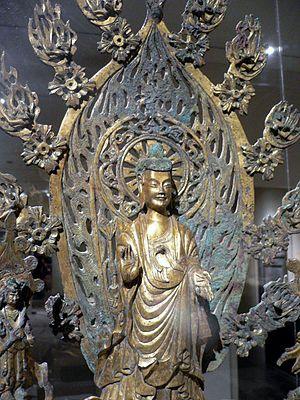
Autel dédié à Maitreya. Bronze doré daté 524, dynastie des Wei du Nord (386-534) Metropolitan Museum of Art, New York. Zhengding xian, Hebei province, China
Les bronzes chinois sont universellement admirés comme des chefs-d’œuvre de l'art du bronze, tout particulièrement ceux réalisés au cours des deux premiers millénaires avant notre ère. Les bronzes des dynasties Shang et Zhou, depuis le XVIᵉ siècle et jusqu’à 221 avant notre ère, aux formes et décors étonnants, témoignent de l’esprit créatif et de la remarquable maîtrise technique des bronziers chinois au cours de l’âge du bronze. L'art des dynasties royales de l'Antiquité, fondement essentiel de l'art chinois, est en majorité un art du bronze.
Les Wei du Nord sont une dynastie des périodes des Seize Royaumes et des Dynasties du Nord et du Sud, qui régna en Chine du Nord de 386 à 534.